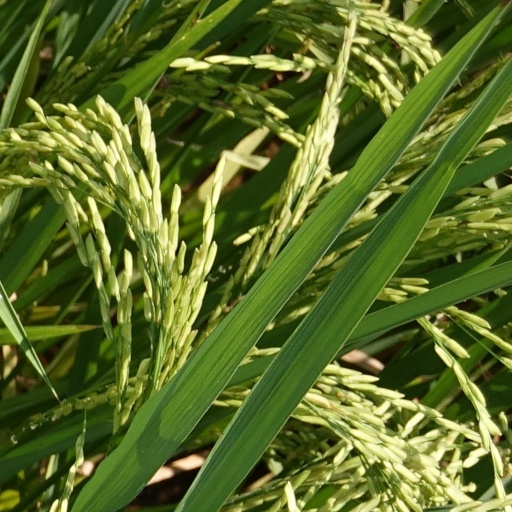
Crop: rice